Kaze no Yojimbo

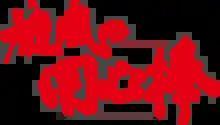

is a 2001–2002 Japanese animated television series based on Akira Kurosawa's chanbara film "Yojimbo". It was directed by Hayato Date.